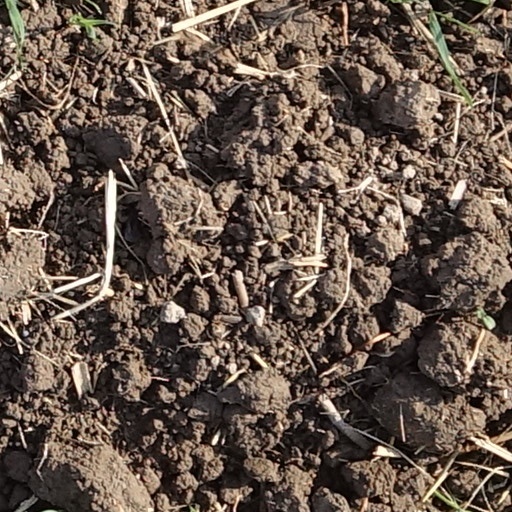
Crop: wheat